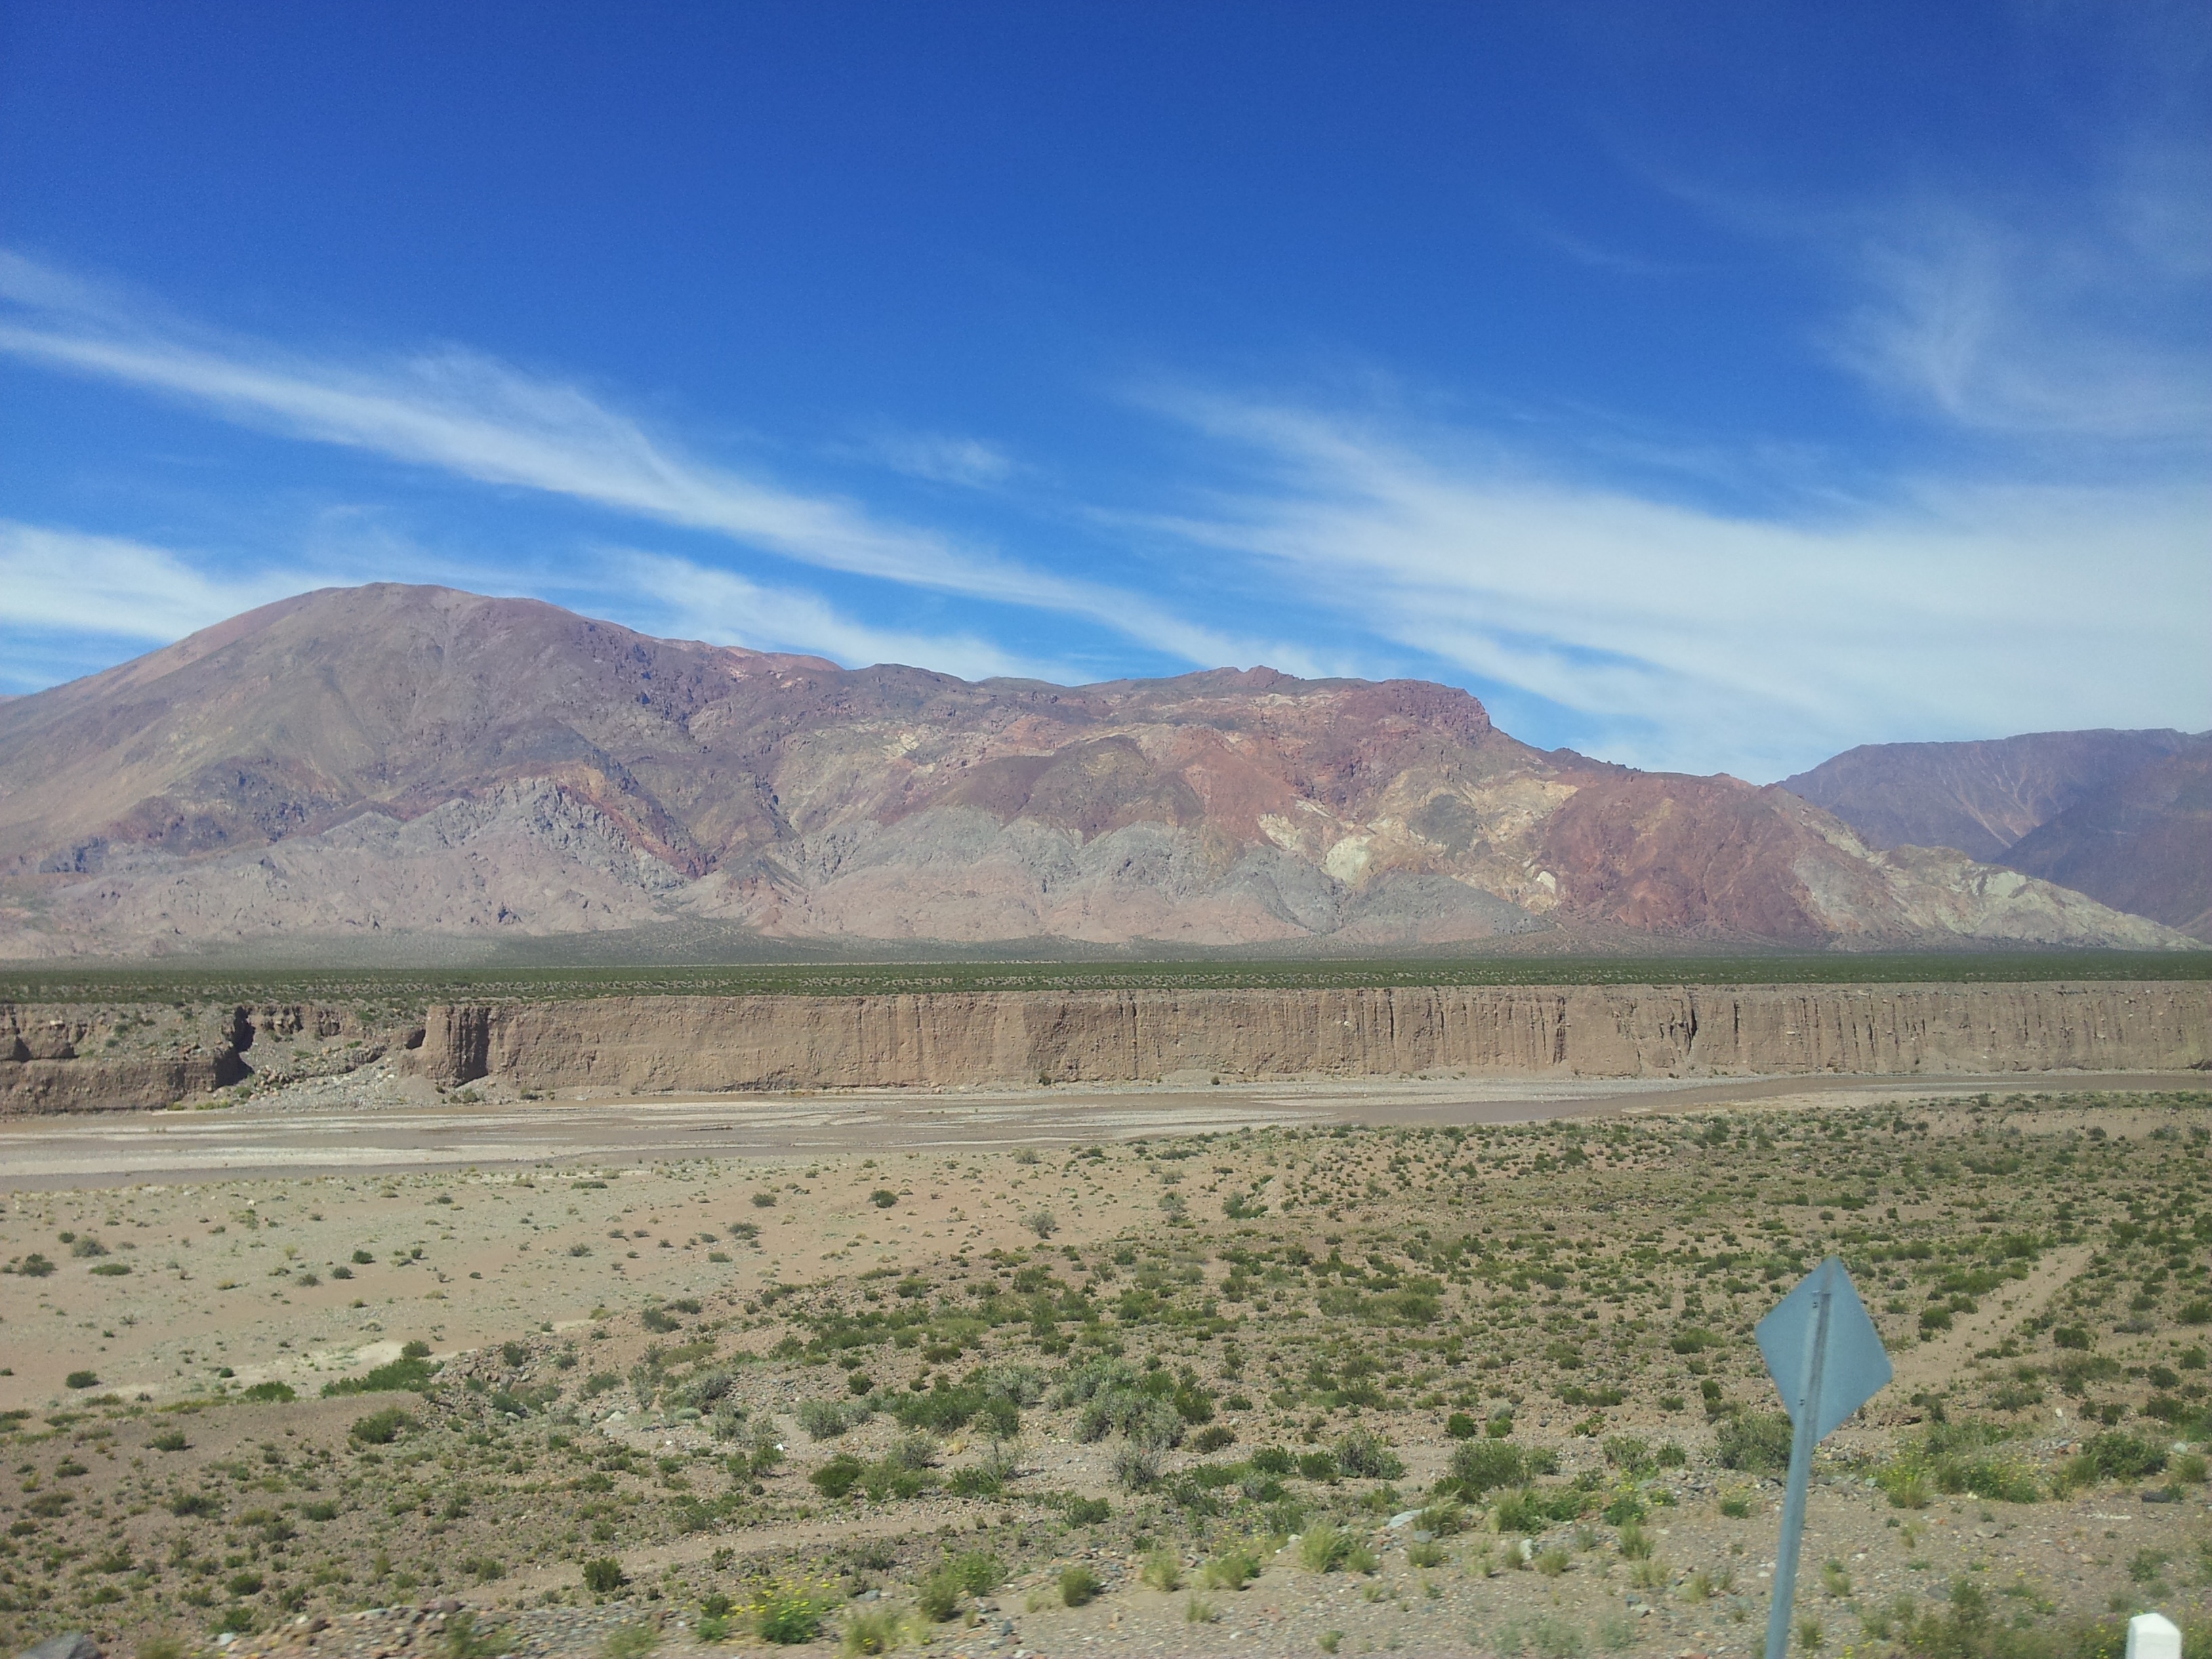
landscape, horizon, wilderness, mountain, prairie, hill, desert, lake, valley, mountain range, reservoir, plain, grassland, badlands, plateau, fell, loch, ecosystem, steppe, landform, natural environment, geographical feature, mountainous landforms